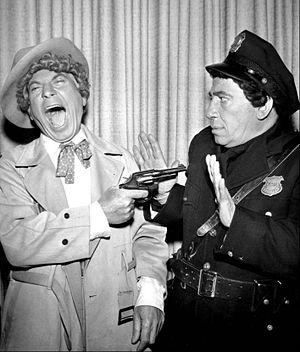
General Electric Theater est une série d'anthologie américaine présentée par Ronald Reagan et diffusée à la radio et à la télévision sur CBS entre le 1ᵉʳ février 1953 et le 27 mai 1962. La série était sponsorisée par le département des relations publiques de General Electric.